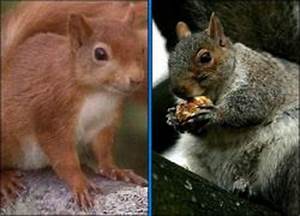
Label: scoiattolo